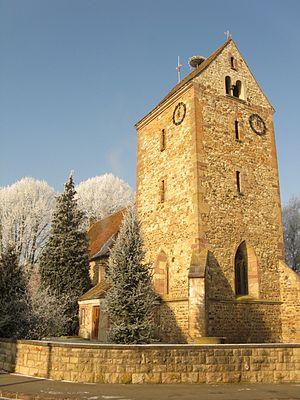
Église Saint-Urbain de Muntzenheim, en hivers
Muntzenheim [muntsənaɪm] est une commune française située dans le département du Haut-Rhin, en région Grand Est.